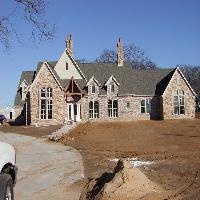
Weather: sun or clear